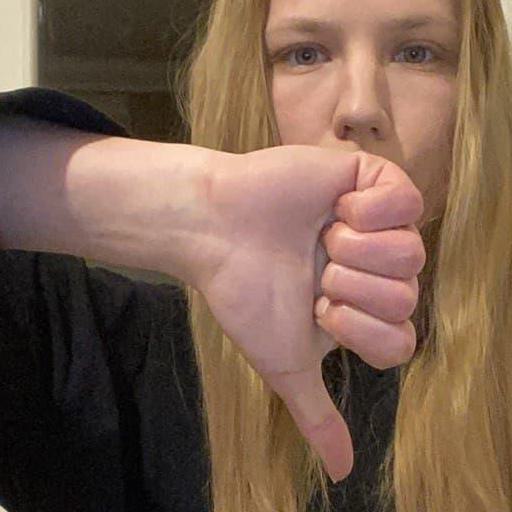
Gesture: dislike